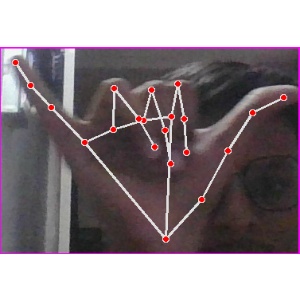
अक्षर: य